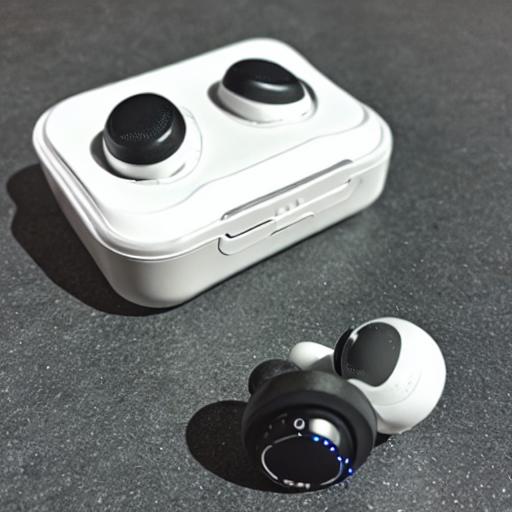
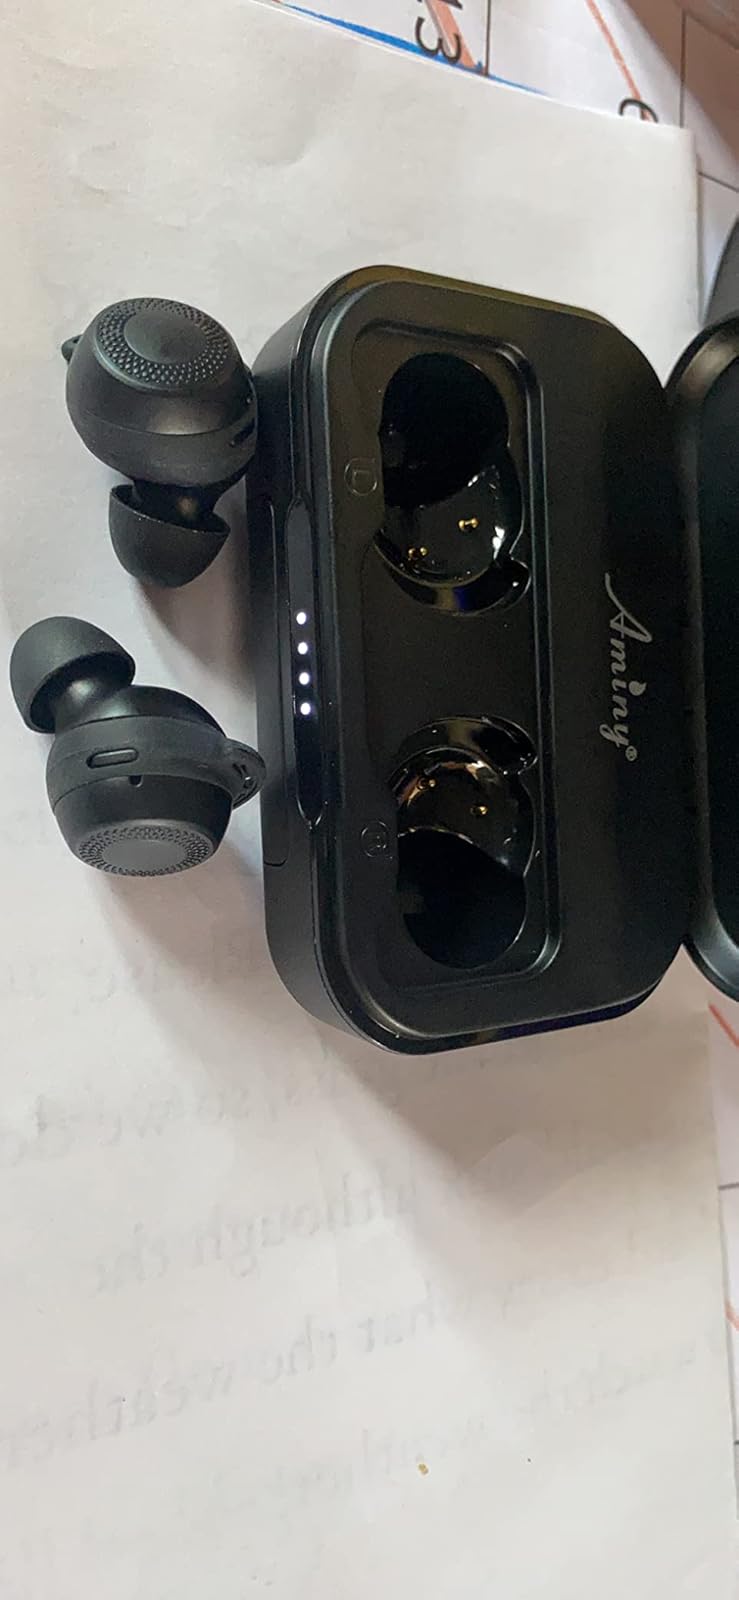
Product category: earbuds
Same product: no